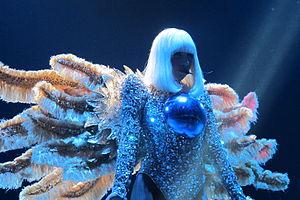
Stefani Germanotta, dite Lady Gaga, née le 28 mars 1986 dans le quartier de Manhattan, à New York, est une auteure-compositrice-interprète, actrice et danseuse américaine.